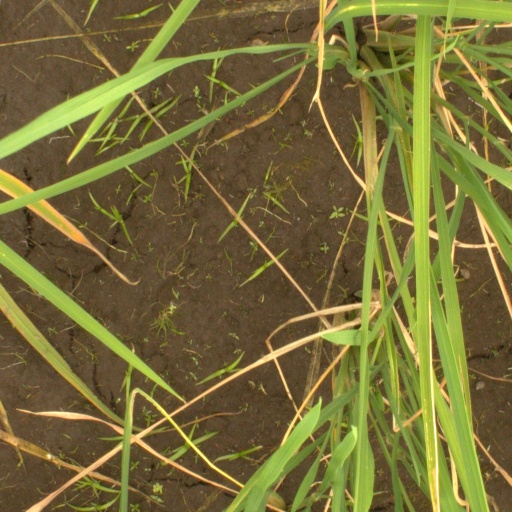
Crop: rice